Public image of Barack Obama

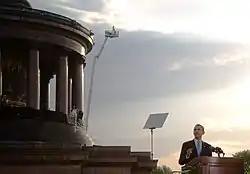
Obama speaking before a crowd of about 200,000 at the Berlin Victory Column in Germany on July 24, 2008

A point of contrast between Obama and his 2008 opponent John McCain was Obama's perceived calm and even temperament, which was praised by former presidential candidate Senator Chris Dodd as well as numerous media sources as "cool" and "unflappable". Speaking in support of Obama in March 2008, retired Air Force Chief of Staff General Tony McPeak referred to him as "no drama Obama" and "no shock Barack". These characterizations were picked up and continued to be used months later by other commentators such as Andrew Sullivan and Arianna Huffington. Indeed, perceptions of such temperament are not without drawback, as Obama has been accused many times of not being emotional or angry enough to satisfy the public.